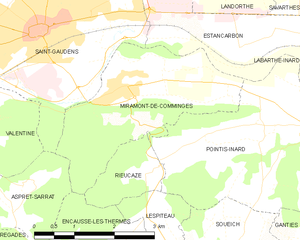
Miramont-de-Comminges est une commune française située dans le département de la Haute-Garonne en région Occitanie. Ses habitants sont appelés les Miramontais.